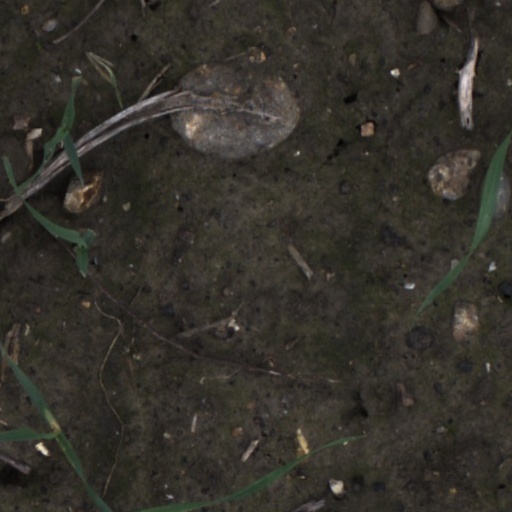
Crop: wheat